Drew McIntyre

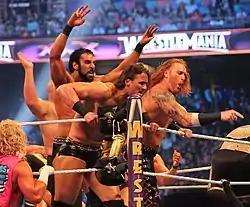

On 21 September episode of "SmackDown", McIntyre and Jinder Mahal interfered in a match between Heath Slater and Brodus Clay by attacking Clay, aligning themselves with Slater. The trio became known as the Three Man Band, or 3MB for short. At on 16 December, after being guests on "Miz TV" and harassing the Spanish announce team, 3MB challenged The Miz and Alberto Del Rio to find a partner for a six-man tag team match later that night. Miz announced their partner to be the Brooklyn Brawler and defeated 3MB. The next night on "Raw", 3MB lost to The Miz and Del Rio again with Tommy Dreamer as their partner. On 31 December episode of "Raw", McIntyre and Slater failed to win the WWE Tag Team Championship from Team Hell No (Daniel Bryan and Kane). They also lost in the first round of the NXT Tag Team Championship tournament to Adrian Neville and Oliver Grey on 23 January episode of "NXT".